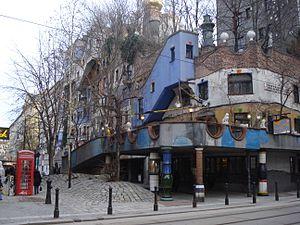
Autriche, Vienne, Hundertwasserhaus